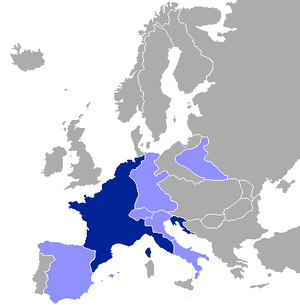
Første franske kejserrige
Kort over det franske imperium i 1812, med imperiet i mørkeblåt og satelitstater i lyseblåt
Frankrigs geografiske placering
Det første franske kejserdømme og var en dominerende magt i det kontinentale Europa i begyndelsen af det 19. århundrede.